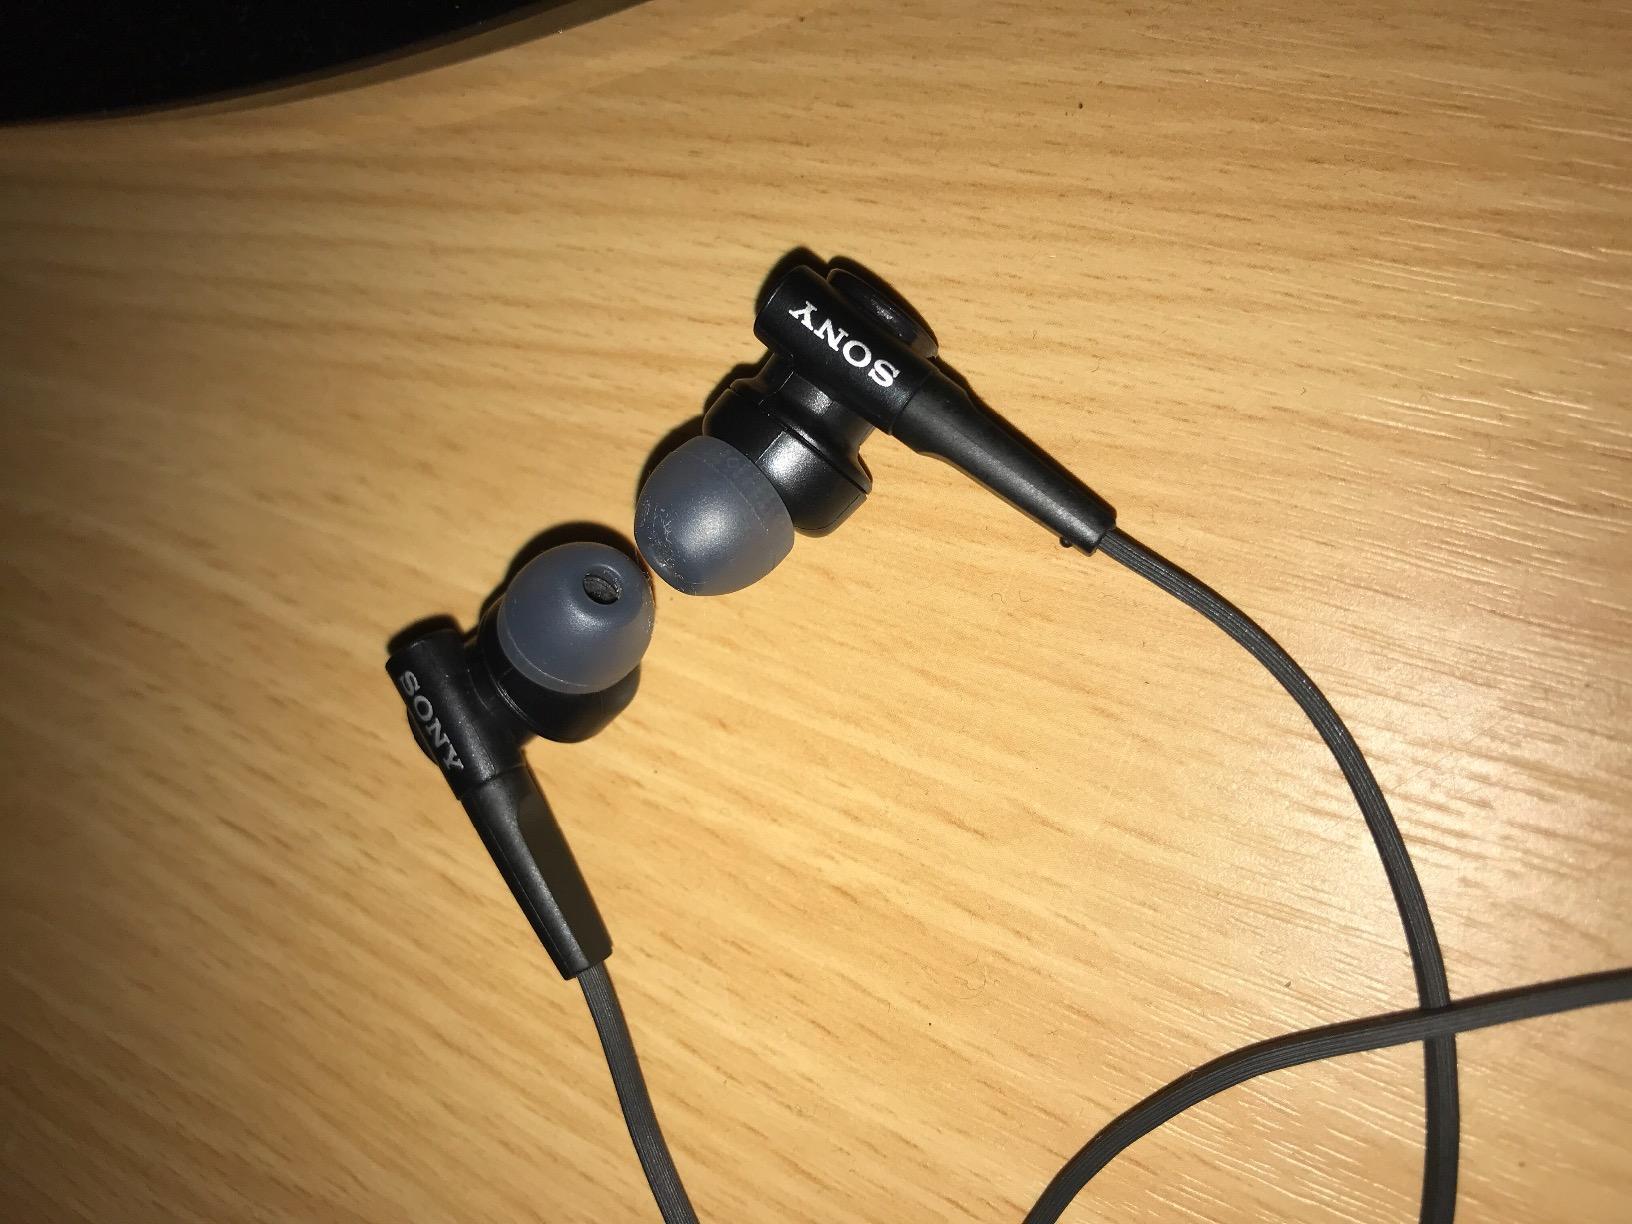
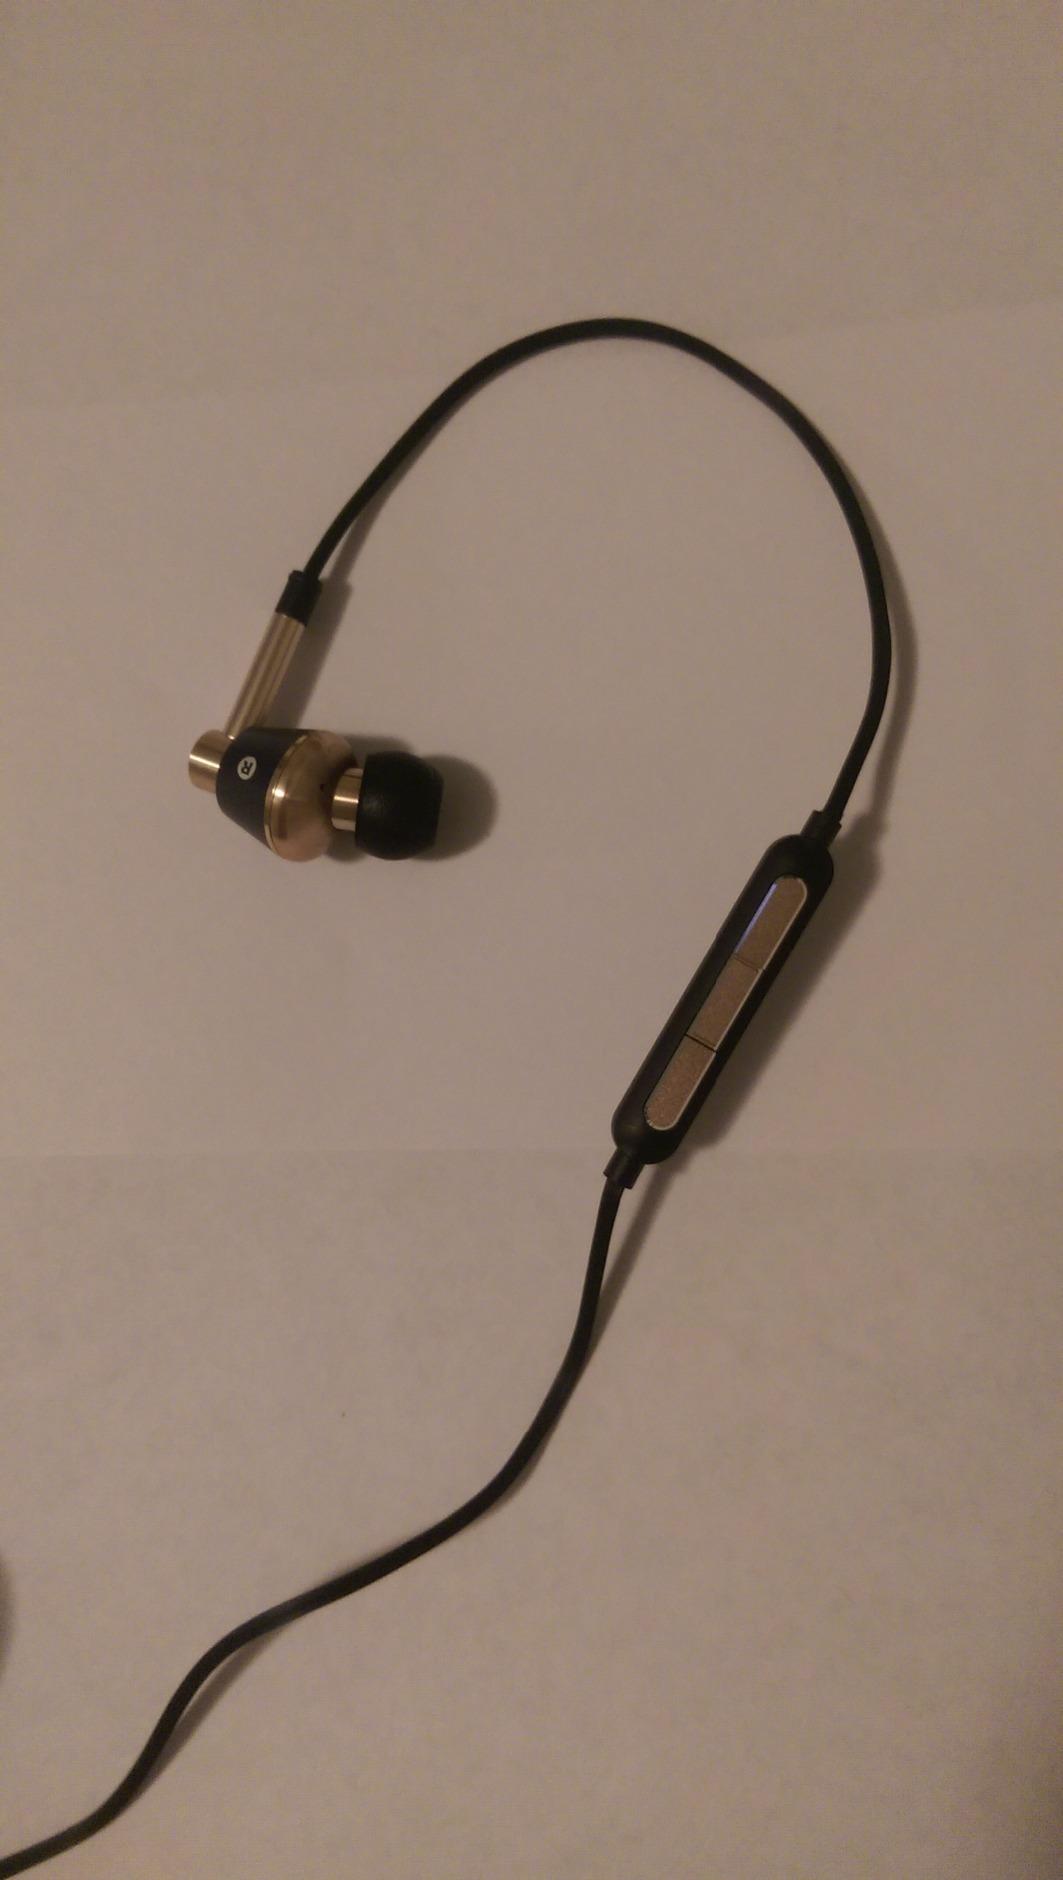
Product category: headphones
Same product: no